Domenico Guidobono

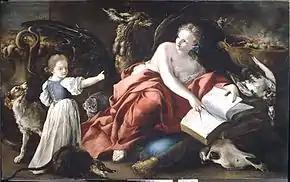
An Allegory

From the early years of the new century Domenico commenced a period of intense independent activity in Turin, certainly after his brother's death in 1709. In 1709 he worked on the frescoes in the presbytery of Turin Cathedral.